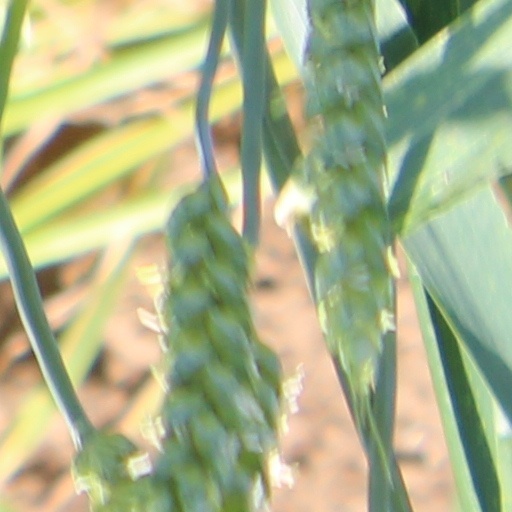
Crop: wheat